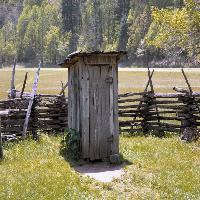
Weather: sun or clear